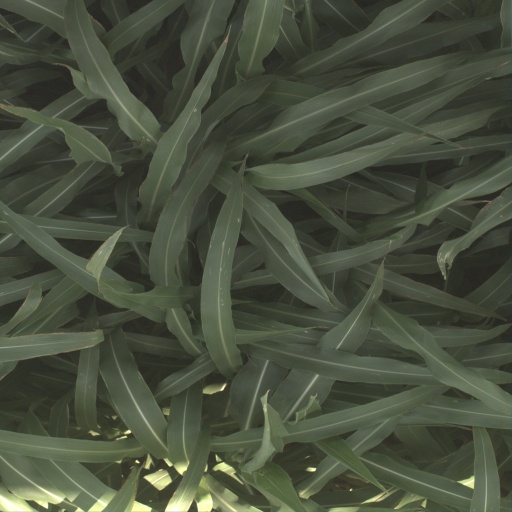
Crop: sorghum